Vitalism

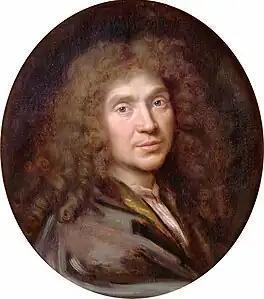
The 17th century French playwright Molière mocked vitalism in his 1673 play "Le Malade imaginaire".

Vitalism has sometimes been criticized as begging the question by inventing a name. Molière had famously parodied this fallacy in "Le Malade imaginaire", where a quack "answers" the question of "Why does opium cause sleep?" with "Because of its dormitive virtue (i.e., soporific power)." Thomas Henry Huxley compared vitalism to stating that water is the way it is because of its "aquosity". His grandson Julian Huxley in 1926 compared "vital force" or "élan vital" to explaining a railroad locomotive's operation by its "élan locomotif" ("locomotive force").